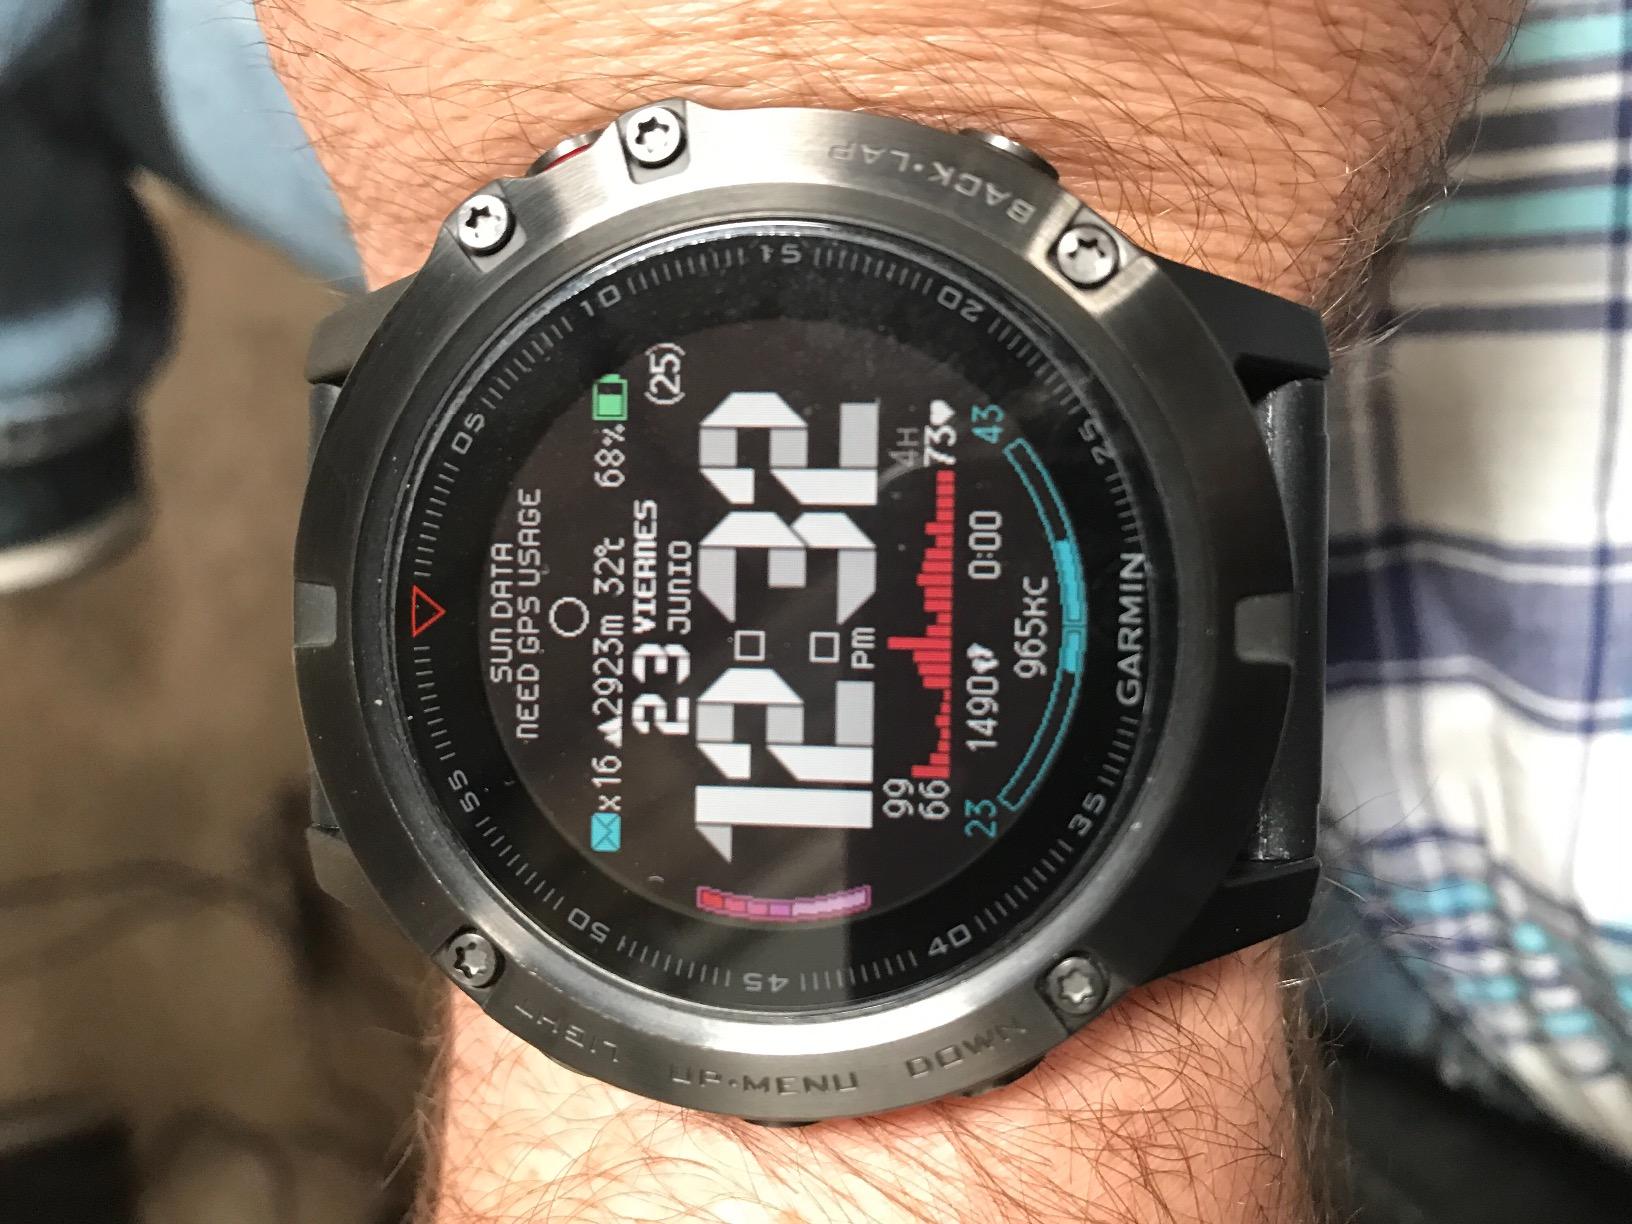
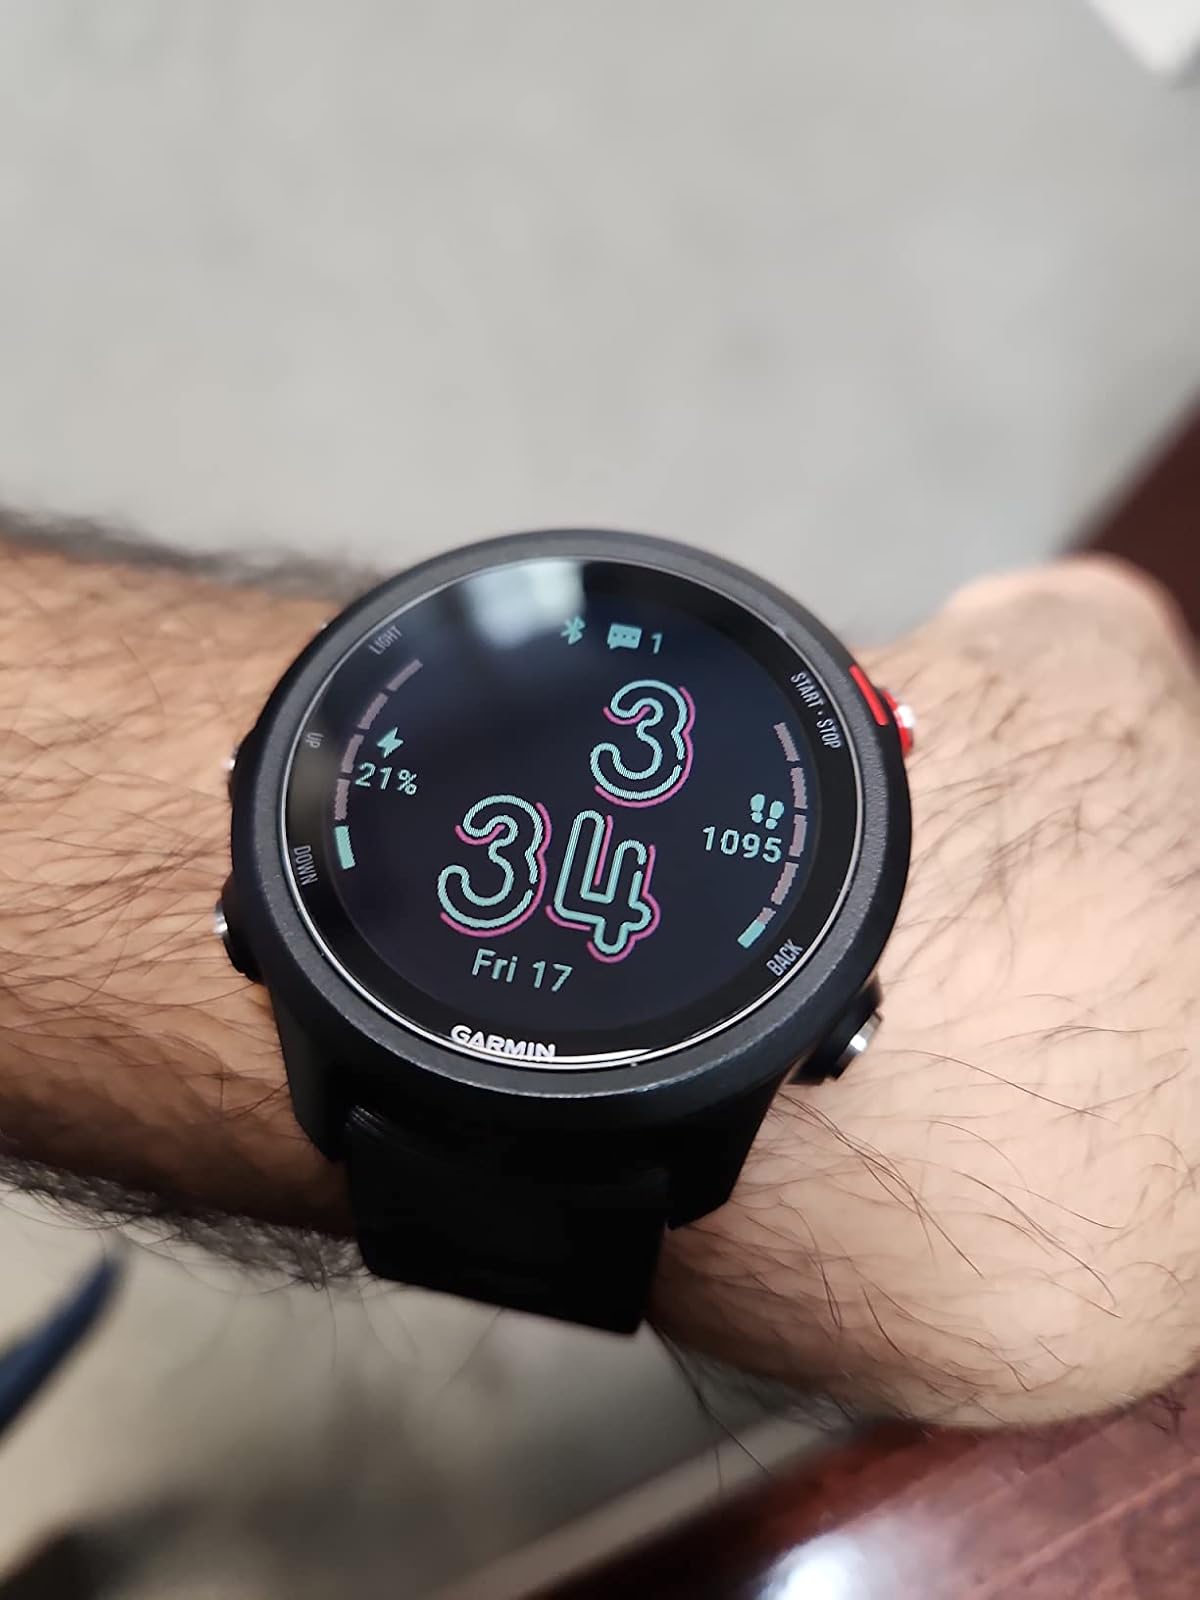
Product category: smartwatch
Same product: no